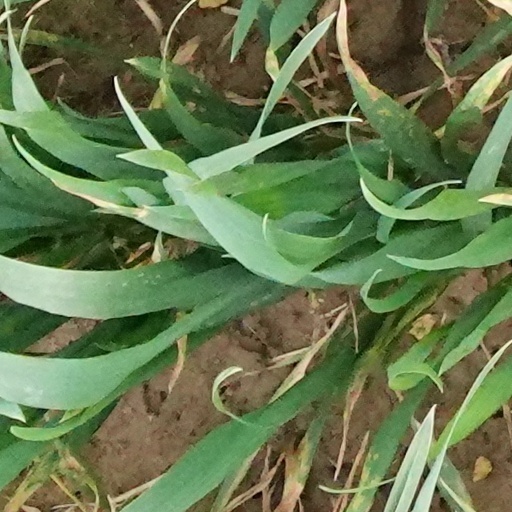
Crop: wheat